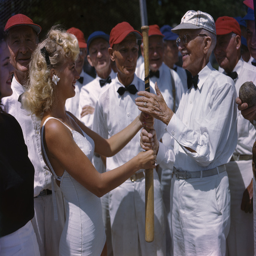
An attractive blonde woman stands with several old men.
An older man and younger woman wearing white are holding a baseball bat together.
A young woman handing a baseball bat to an older man while others watch.
Players and white outfits holding up a baseball bat together.
Older man and young girl holding baseball bat between them.